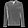
Label: Pullover